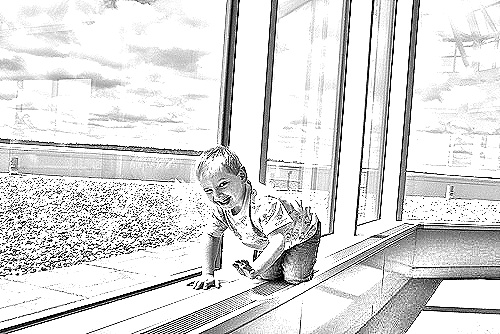
Portrait style: Sketch Portrait